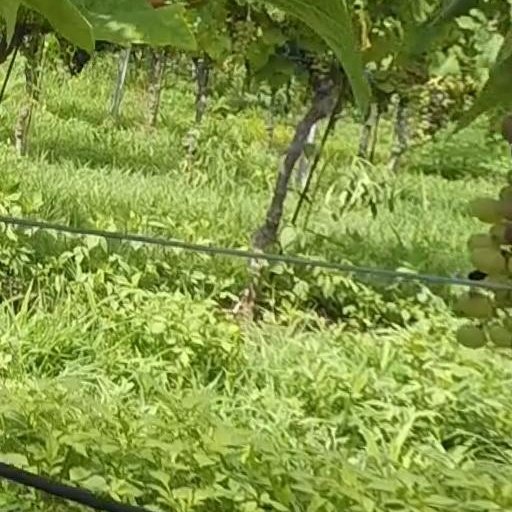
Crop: grape